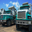
Label: truck